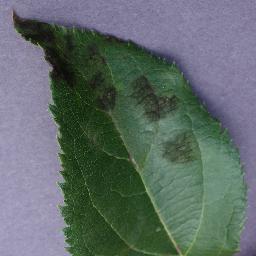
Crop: apple
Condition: scab